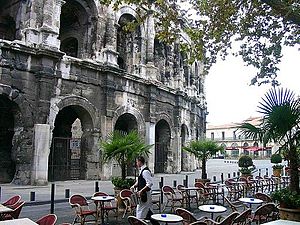
Nîmes / Historie
Amfiteatret i Nîmes
Nîmes er en by og kommune i det sydlige Frankrig; den er hovedby i departementet Gard. Byen huser mange historiske seværdigheder, heraf mange fra den romerske periode, så den er et populært turistmål. Det moderne navn stammer fra latin, Nemausus.